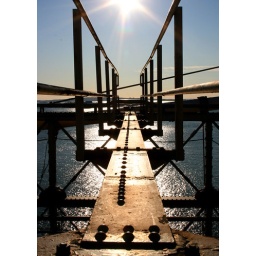
bridge over troubled water - detail